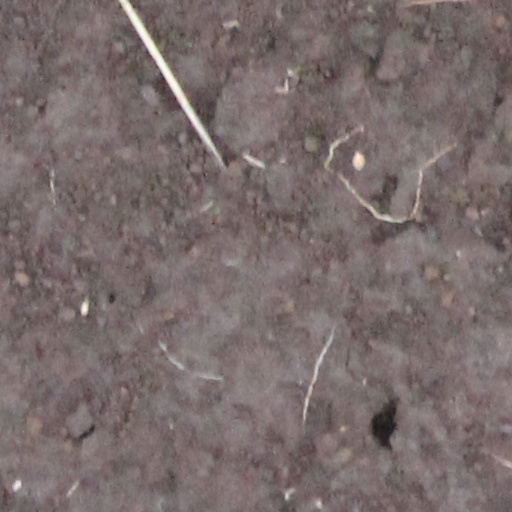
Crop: wheat